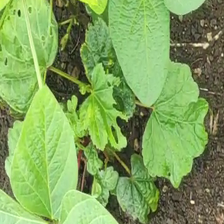
Weed species: Little_Mallow(Malva parviflora)